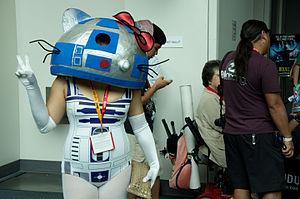
La liste des personnages encyclopédiques de Star Wars recense les noms et les biographies simplifiées des principaux personnages présentés dans des encyclopédies consacrées à l'ensemble de la saga cinématographique et entièrement ou en grande partie centrées sur la présentation des personnages comme les Dossiers Officiels Star Wars, Les Héros de la saga de Simon Beecroft, l’Ultimate Star Wars de Ryder Windham ou L'encyclopédie des personnages de Beecroft et Hidalgo. Les personnages non présentés dans ces encyclopédies, même s'ils sont considérés par certains comme importants, sont exclus du recensement.